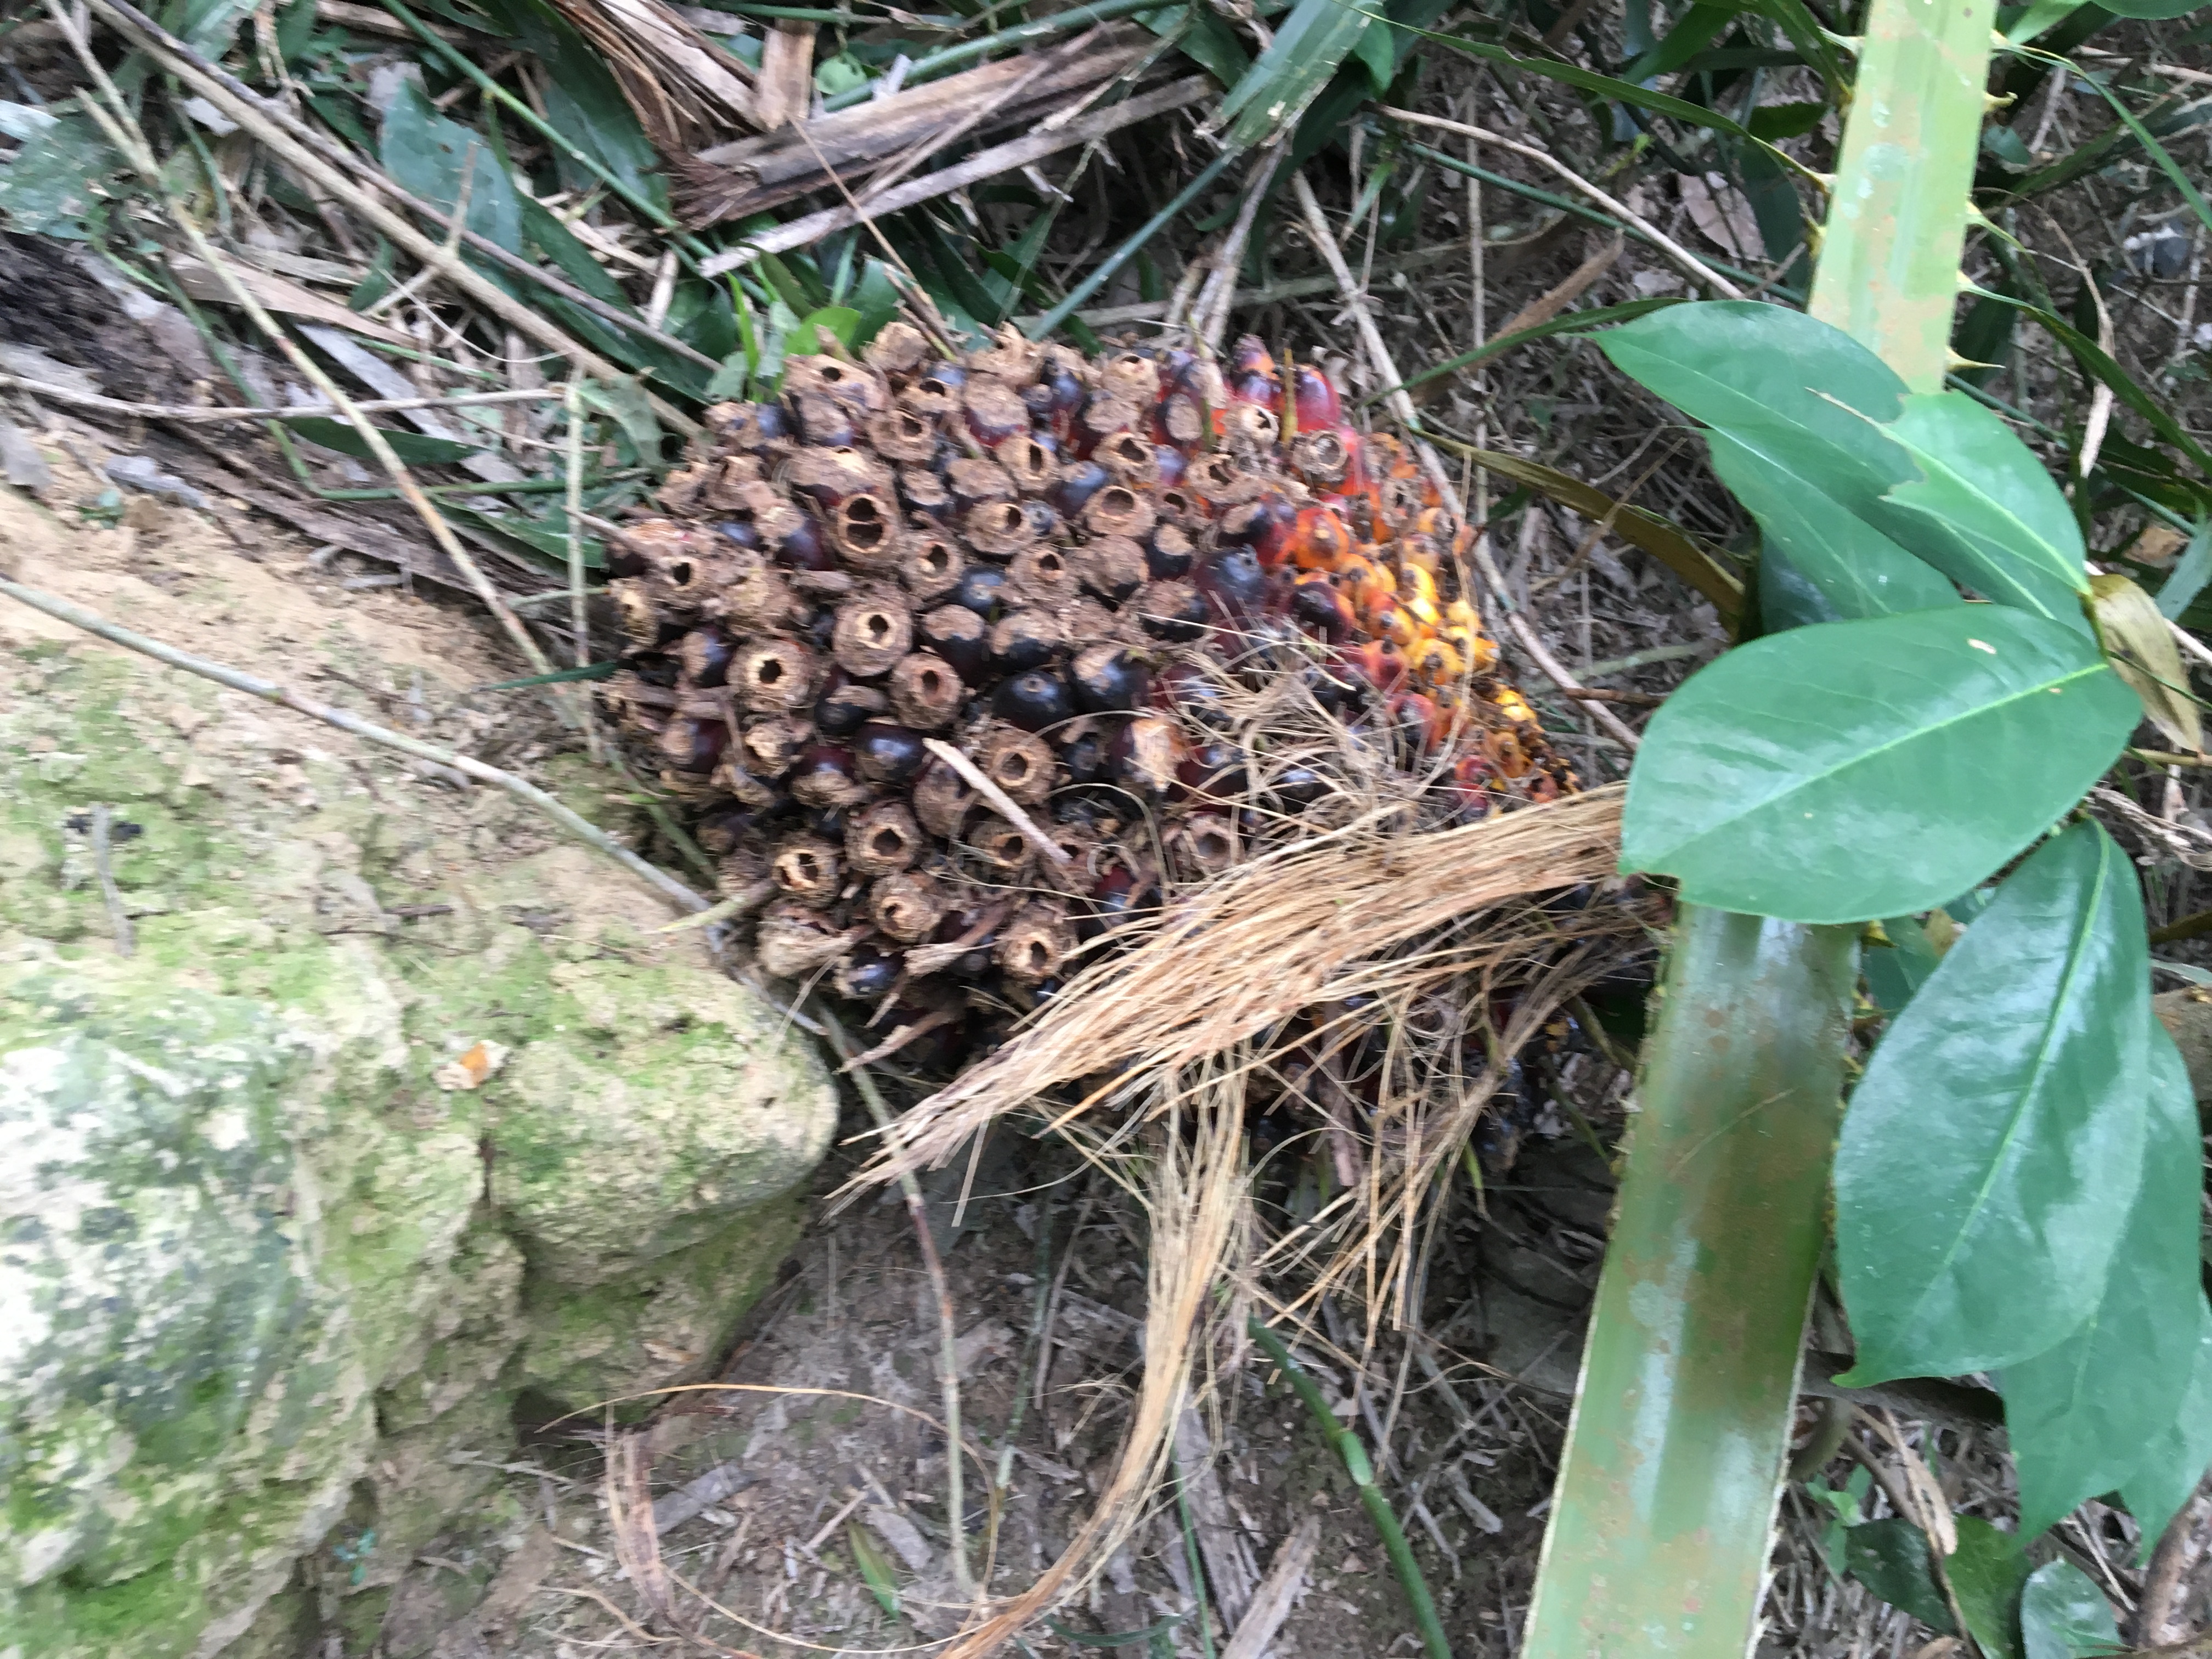
Ripeness: Damaged